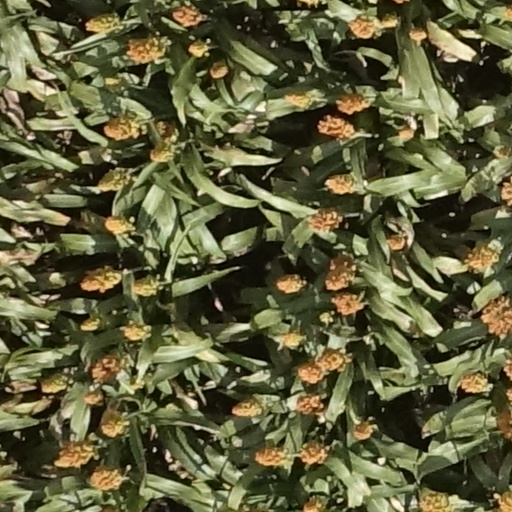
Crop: sorghum